Fires of Eden (novel)

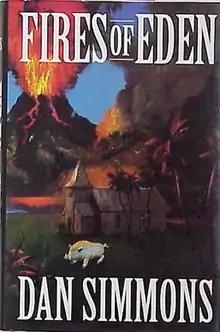
Hardcover edition

Fires of Eden is a novel by American writer Dan Simmons, published in 1994. It centres on the history and mythology of Hawaii, the moral and ethical issues of the United States occupation of Hawaii, and various other issues.